Knock Knock Loving You

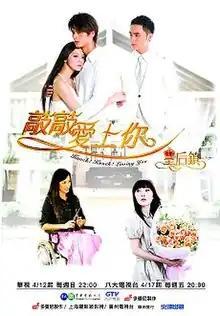
Promo poster

Knock Knock Loving You (Traditional Chinese: , Pinyin: "Qiao Qiao Ai Shang Ni"), also known as "Quietly Falling in Love with You", is a 2009 romance Taiwanese drama starring Dylan Kuo, Maggie Wu, and Ming Dao. The drama is based on a 2005 Taiwanese romance novel "Treasure In The Side" (珠玉在側) by Taiwan author Xi Juan 席絹. Filming began on December 23, 2007 on location in Taiwan and Shanghai, China. Filming finished on March 23, 2008. The drama began airing on CTS and GTV on April 12, 2009 on Sunday at 22:00 PM. It finish airing on July 5, 2009 with 13 episodes total.